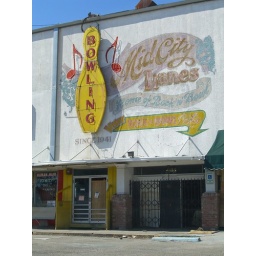
not lookin so good over at the rock n bowl